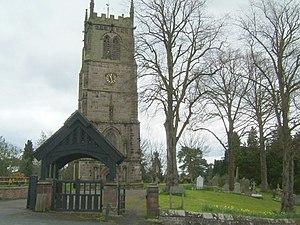
Wybunbury est une localité anglaise située dans le comté de Cheshire.